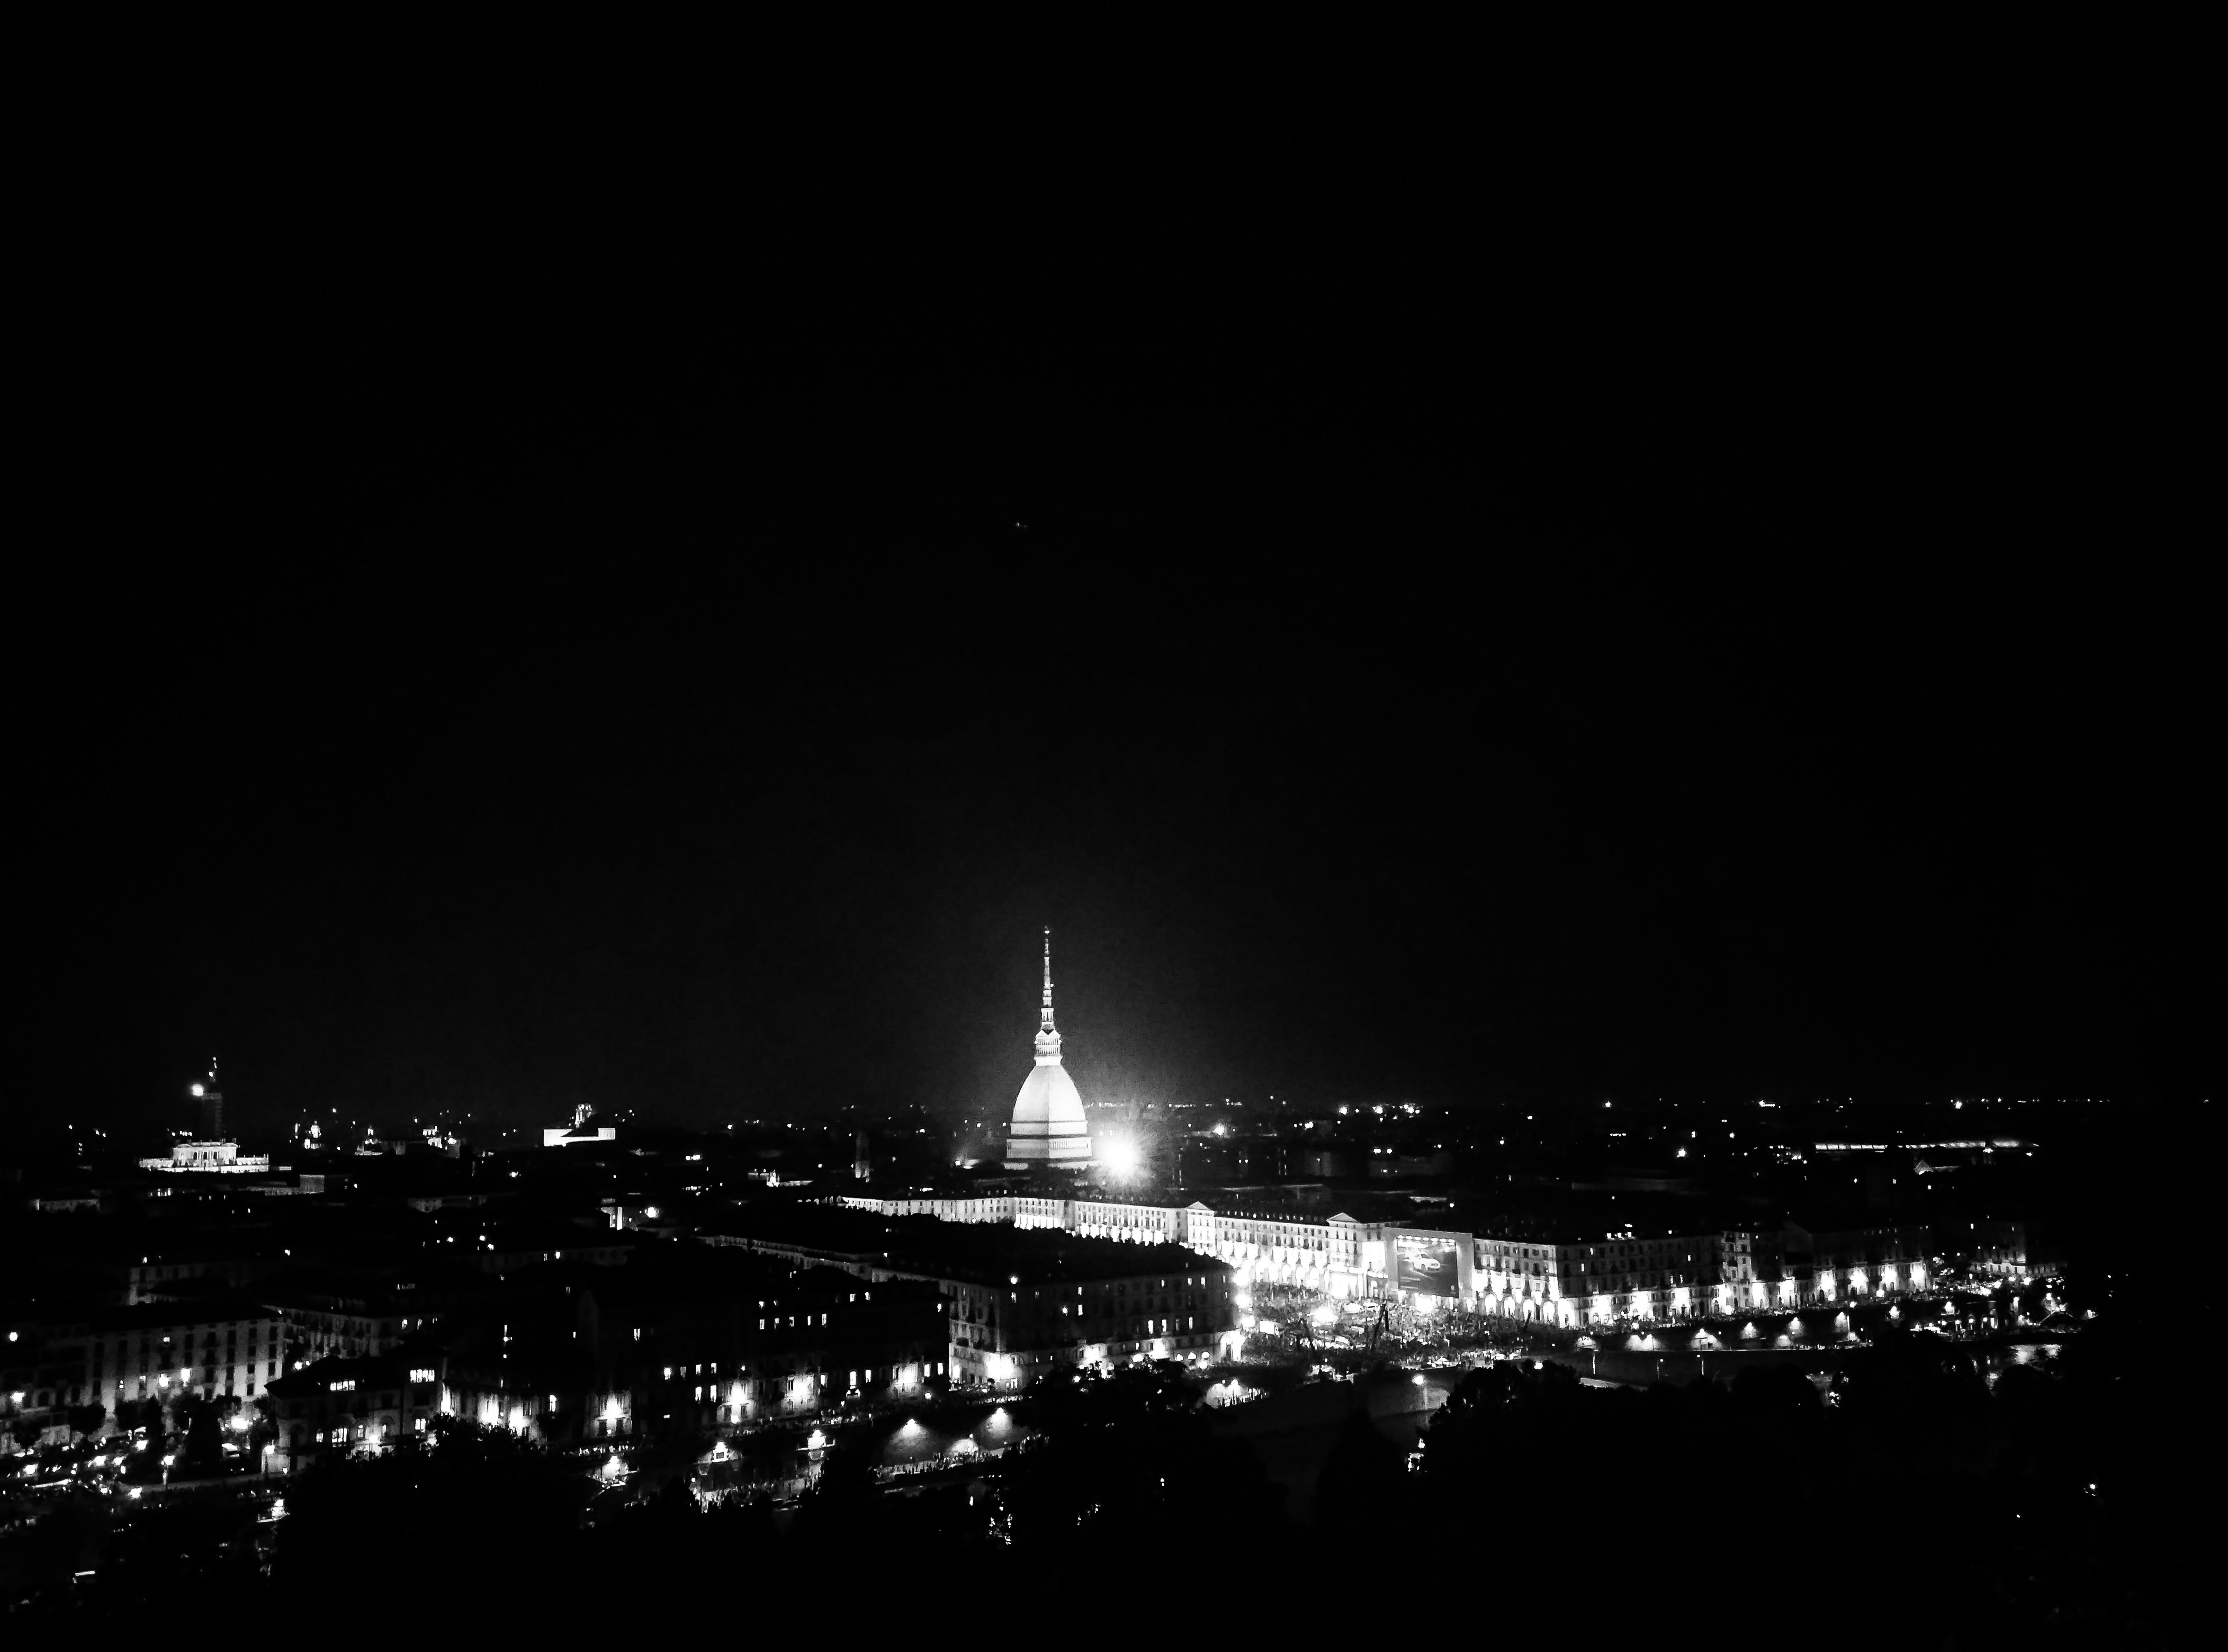
light, black and white, skyline, night, dusk, darkness, monochrome, moonlight, monochrome photography, atmosphere of earth